Palladacycle

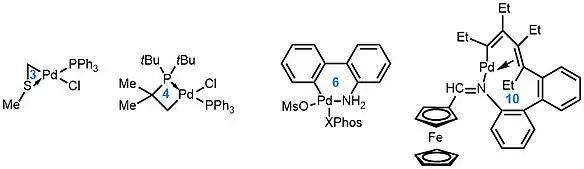
Examples of palladacycles with various ring-sizes

Palladacycles with ring-sizes range from 3 to 10 have been synthesized and characterized, whereas only 5-/6-membered ones are commonly used. Palladacycles of 3-/4-/>6-membered ring-sizes are usually unstable due to their ring strains.